William B. Kouwenhoven

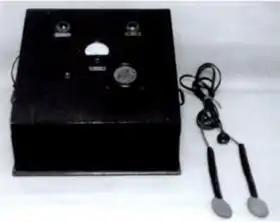

William Kouwenhoven's research focused on the effects of electricity on the heart, and he wanted to develop an instrument that would revive or shock the heart without invasive surgery. The first procedures were done on rats and dogs, but both investigations failed to produce groundbreaking results. Then, in 1925, the Johns Hopkins School of Hygiene and Public Health was offered a $10,000 award by the Consolidated Edison of New York in collaboration with Simon Flexner and the Rockefeller Institute to investigate and examine the effects of electricity on the human body. The principal investigator of this Consolidated Edison study, Johns Hopkins neurologist Othello Langworthy, brought William Kouwenhoven, who was currently the professor of electrical engineering, to this team. By 1928, Kouwenhoven and his team were able to observe the effects of DC and AC shock on the heart. They noticed that when low-voltage shocks were applied to the heart, ventricular fibrillation was induced. Kouwenhoven also discovered that high voltage shocks from the electrodes placed on the rats' heads caused the heart to stop pumping blood because the lungs had shut down completely.